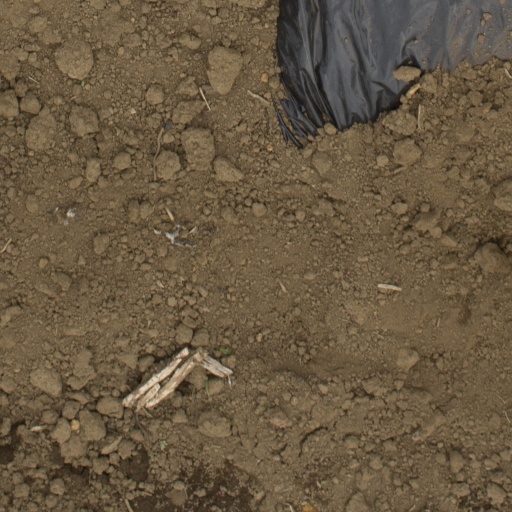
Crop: Jerusalem artichoke